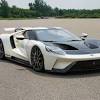
Vehicle type: Cars